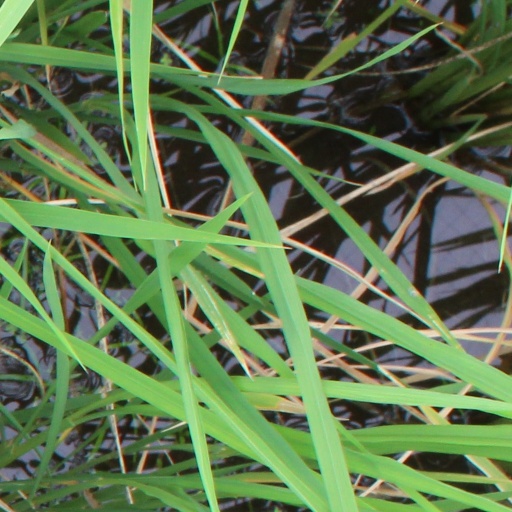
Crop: rice